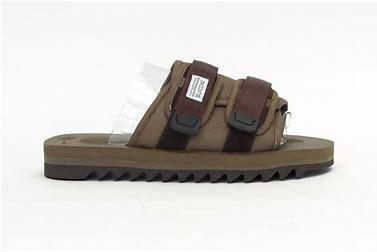
Brand: Suicoke
Model: 100